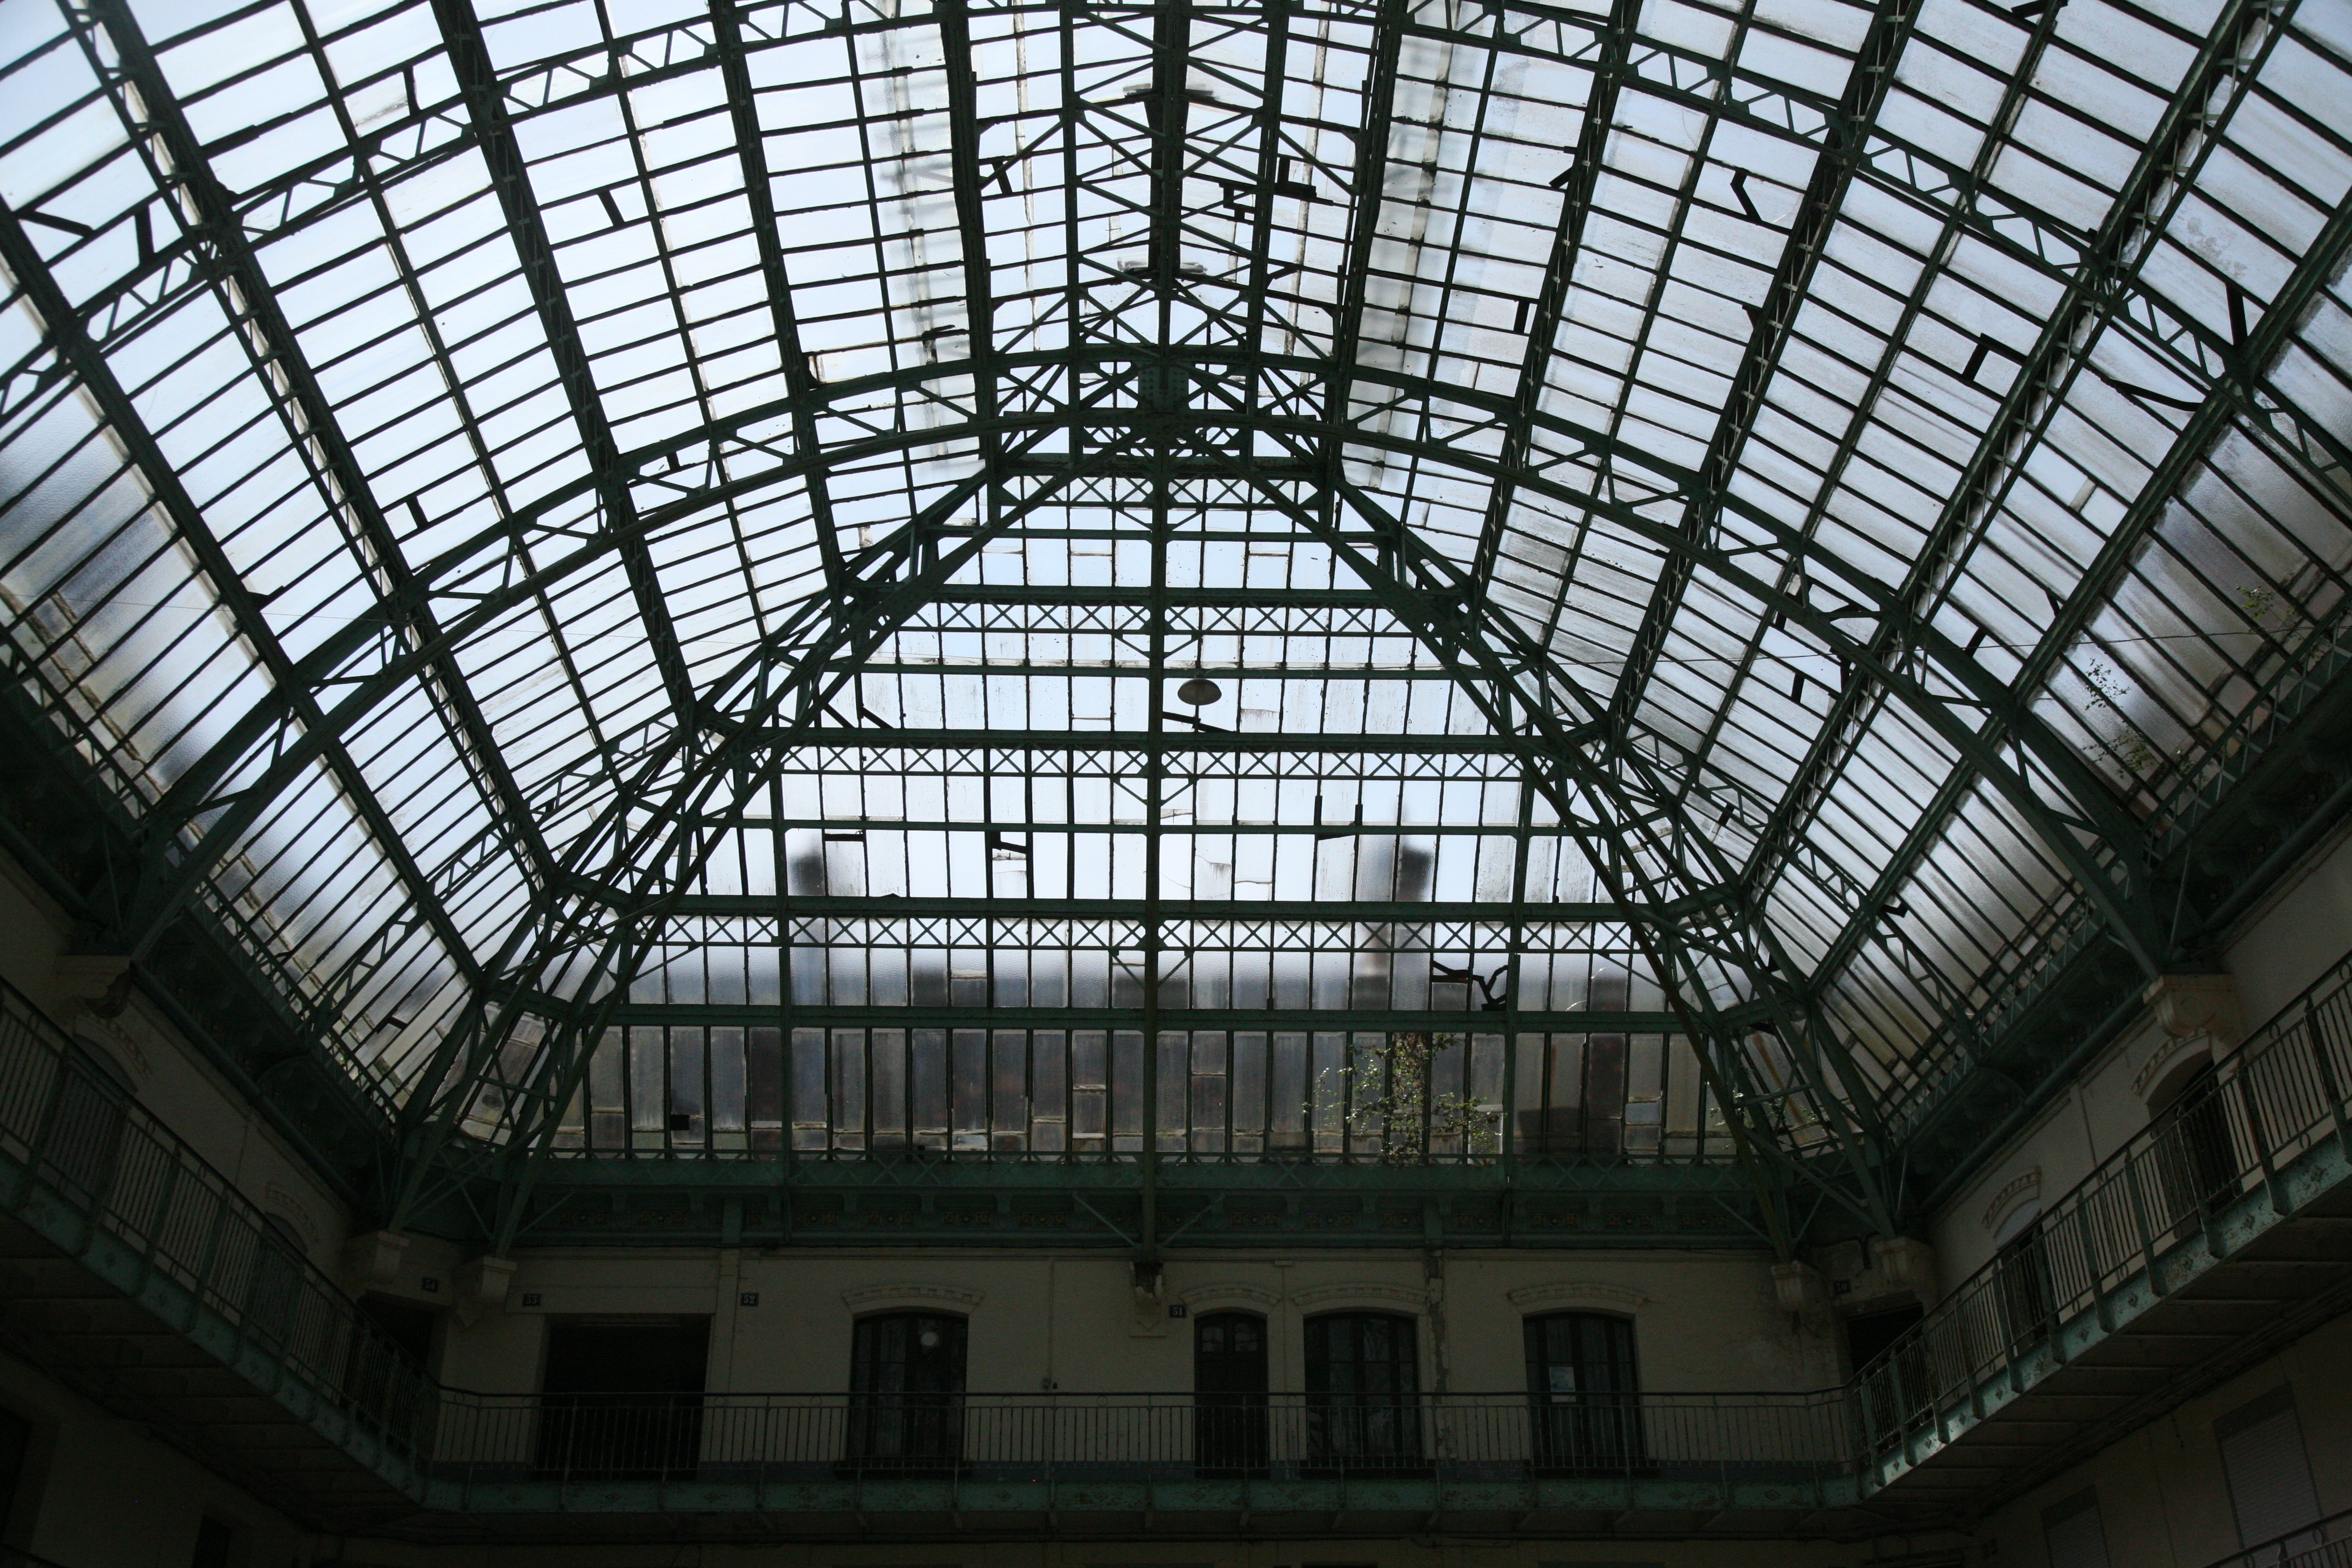
architecture, structure, glass, building, staircase, social, facade, symmetry, arquitectura, tourist attraction, dome, utopia, escalier, architektur, guise, socialism, godin, aisne, phalanstre, familistre, palaissocial, 19me, utopie, verrire, socialpalace, daylighting, urban area, outdoor structure